World Heavyweight Championship (WWE, 2002–2013)

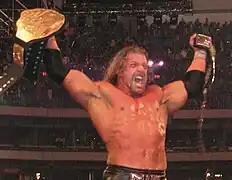
Inaugural and five-time World Heavyweight Champion Triple H

By 2002, WWE's roster had doubled in size due to the overabundance of contracted workers. As a result of the increase, WWE divided the roster through its two main television programs, "Raw" and "SmackDown", assigning championships and appointing figureheads to each brand of the same name. This expansion became known as the "Brand Extension". In May 2002, the WWF was renamed to World Wrestling Entertainment (WWE). Following these changes, the Undisputed WWE Championship remained unaffiliated with either brand as competitors from both brands could challenge the Undisputed Champion. Following the appointment of Eric Bischoff and Stephanie McMahon as General Managers of the Raw and SmackDown brands, respectively, Stephanie McMahon contracted then-WWE Undisputed Champion Brock Lesnar to the SmackDown brand, leaving the Raw brand without a world title. On September 2, Eric Bischoff announced the creation of the World Heavyweight Championship. Bischoff awarded the title to Triple H, who had been designated number-one contender to Lesnar's title the previous week. Immediately afterwards, the Undisputed Championship returned to being the WWE Championship as it was no longer undisputed. The World Heavyweight Championship and the WWE Championship switched brands a number of times before the first brand split ended in 2011.